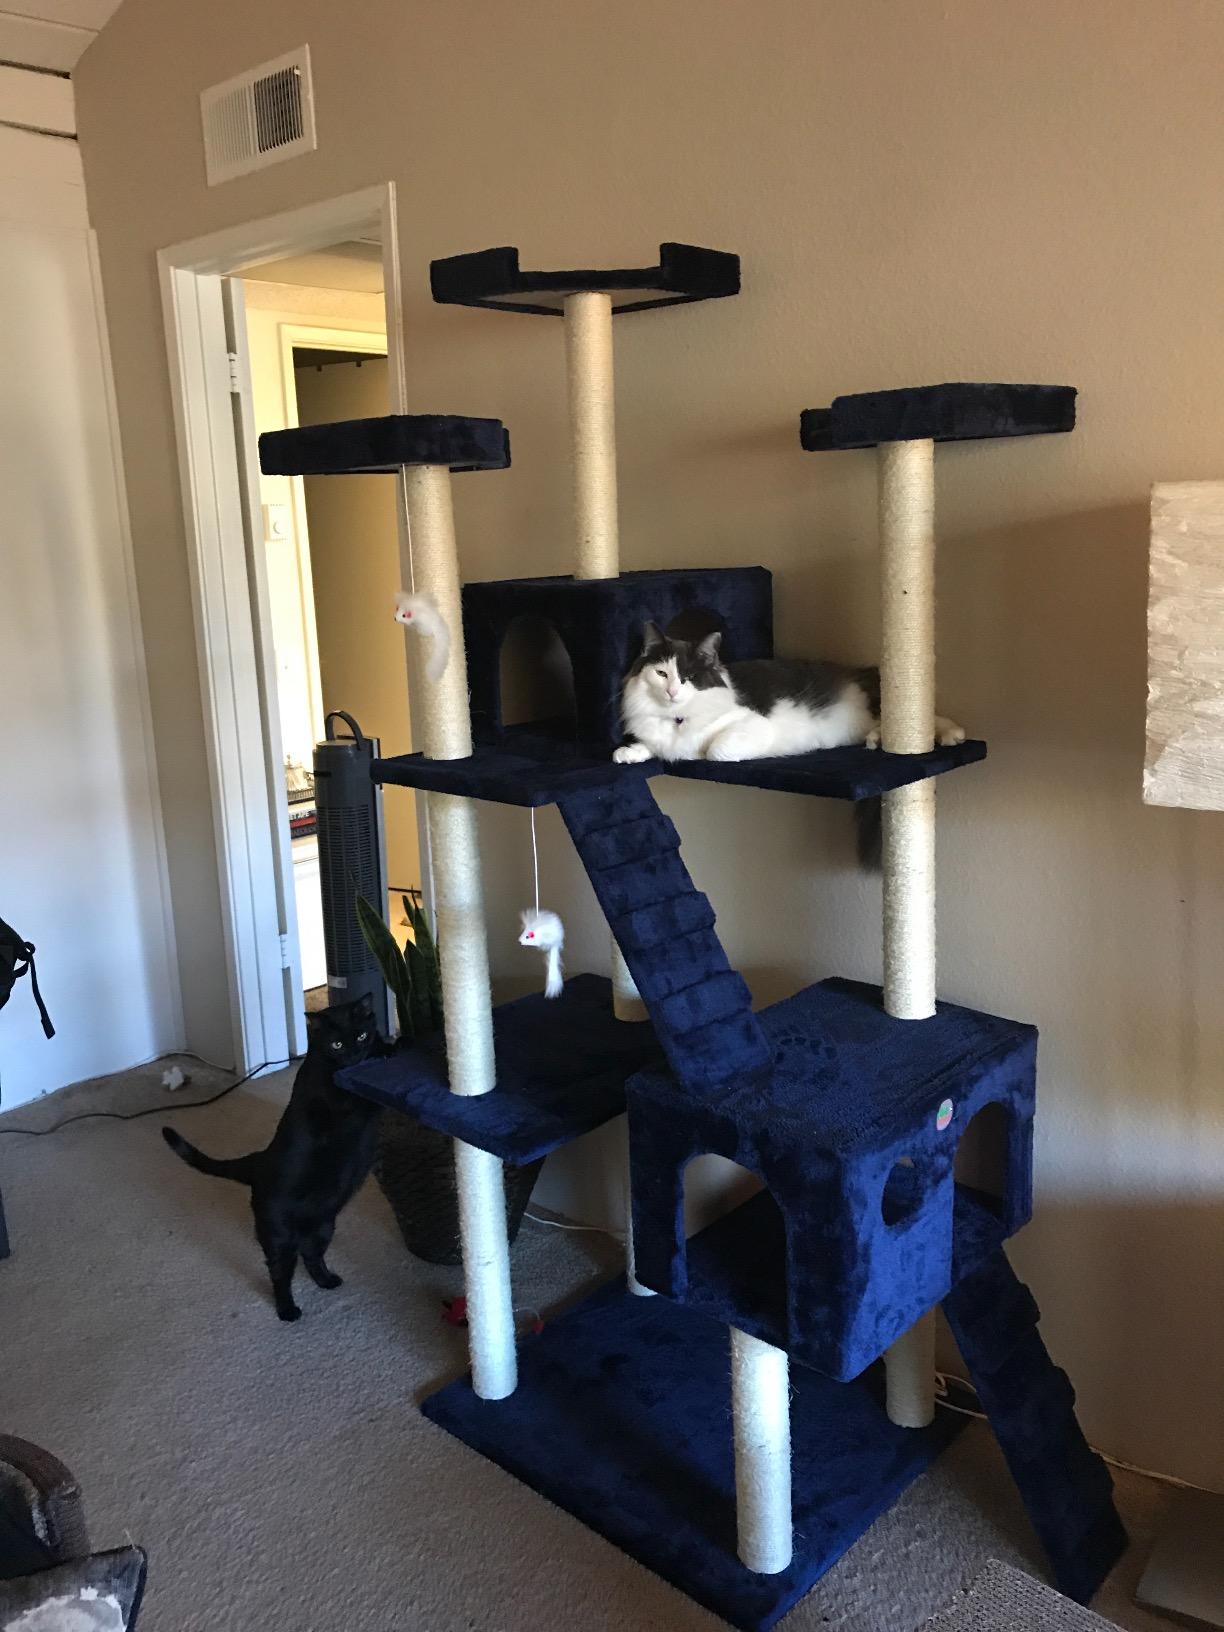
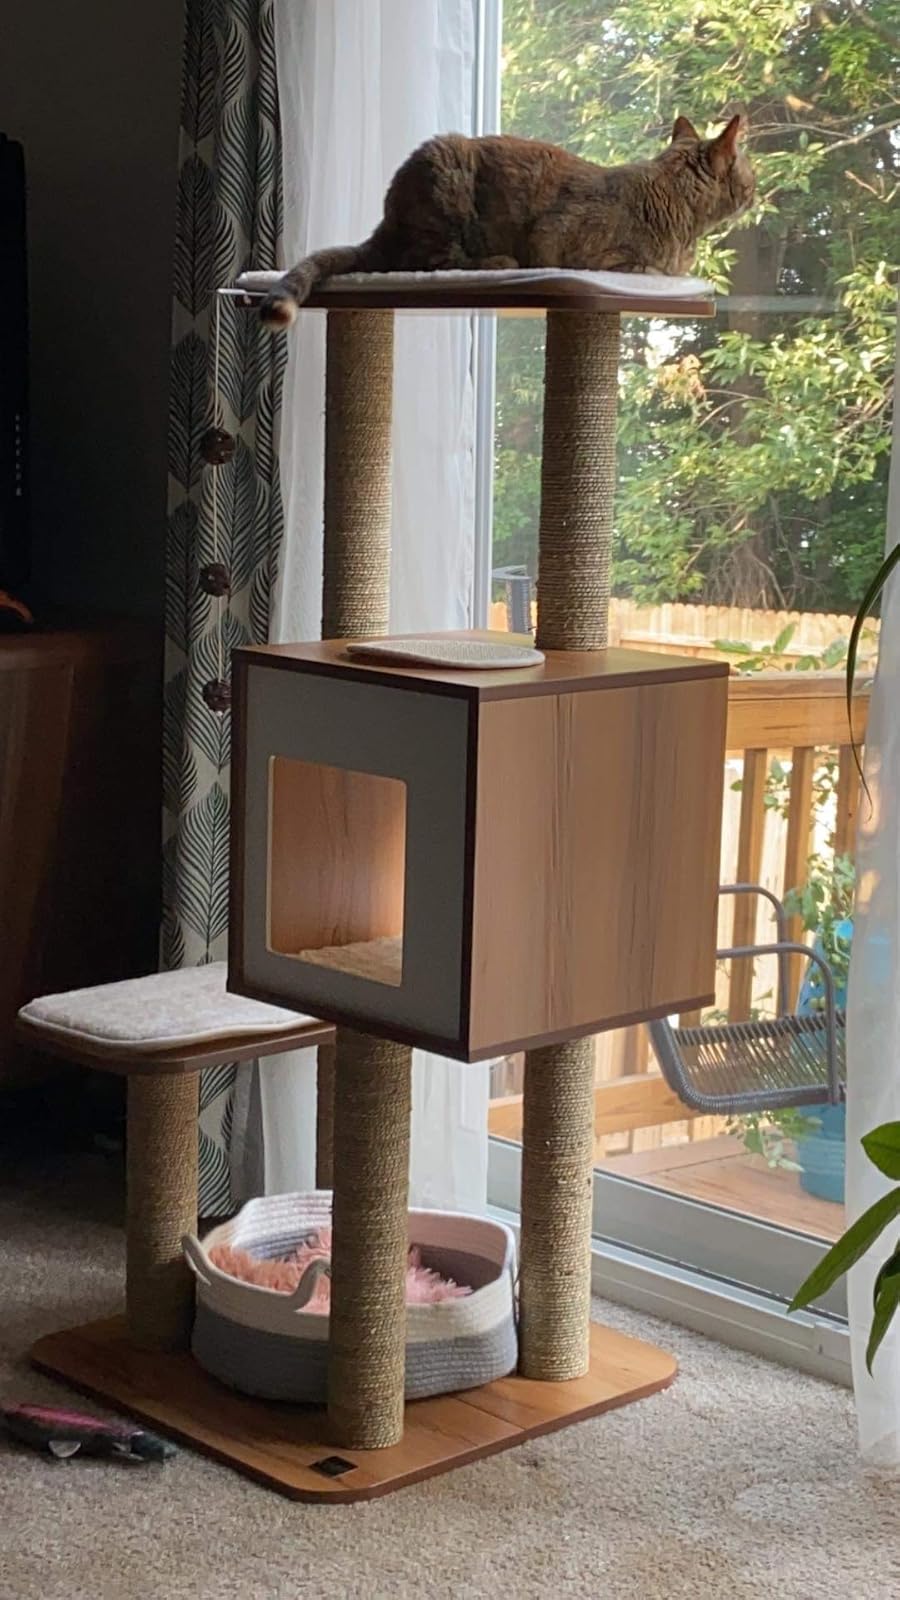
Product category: items_cat tree
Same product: no